Netto (Denmark)

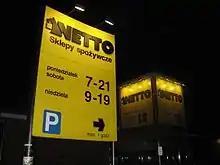
Polish Netto in Bydgoszcz

The first Netto store in Poland opened in Szczecin in 1995. The company's expansion in Poland is concentrated in the west part of the country from Szczecin to Gdańsk (for example in Police and Stargard Szczeciński), and through the country to Bydgoszcz, Poznań, and Zielona Góra.